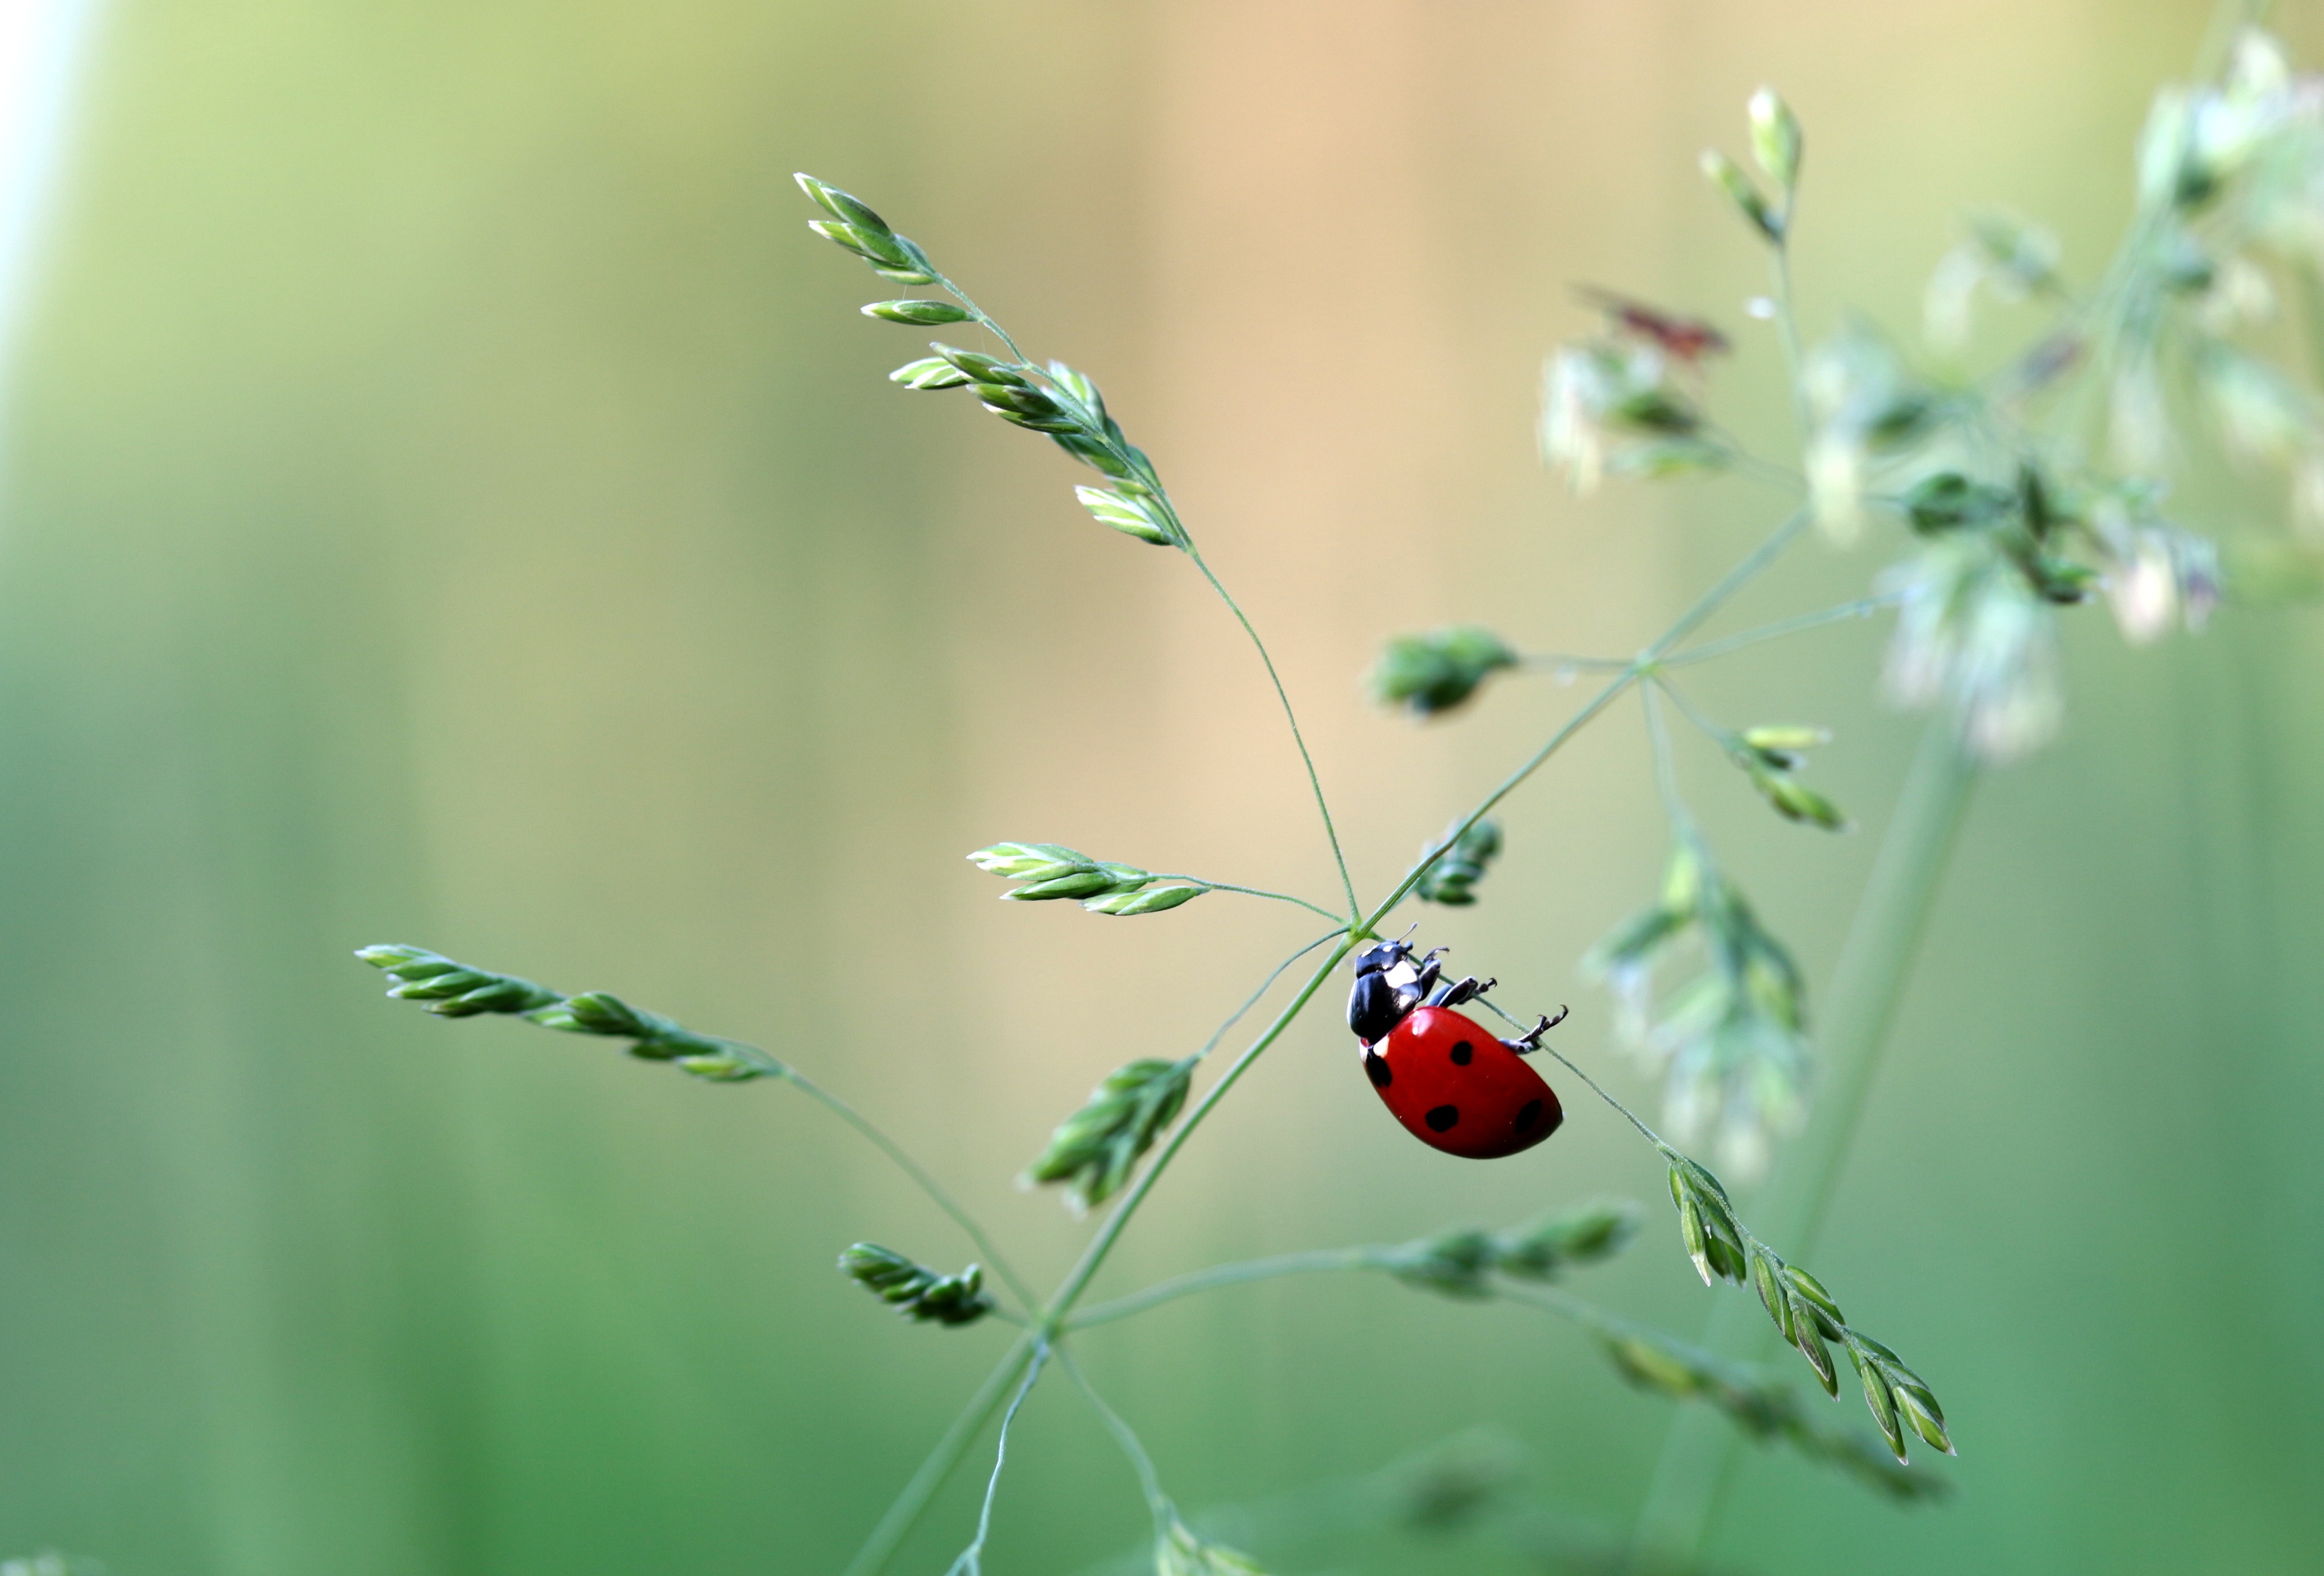
nature, grass, branch, blossom, dew, plant, photography, leaf, flower, green, red, insect, small, ladybug, botany, flora, fauna, invertebrate, wildflower, close up, blade of grass, crawl, beetle, coccinellidae, points, moisture, macro photography, lucky charm, grass family, plant stem